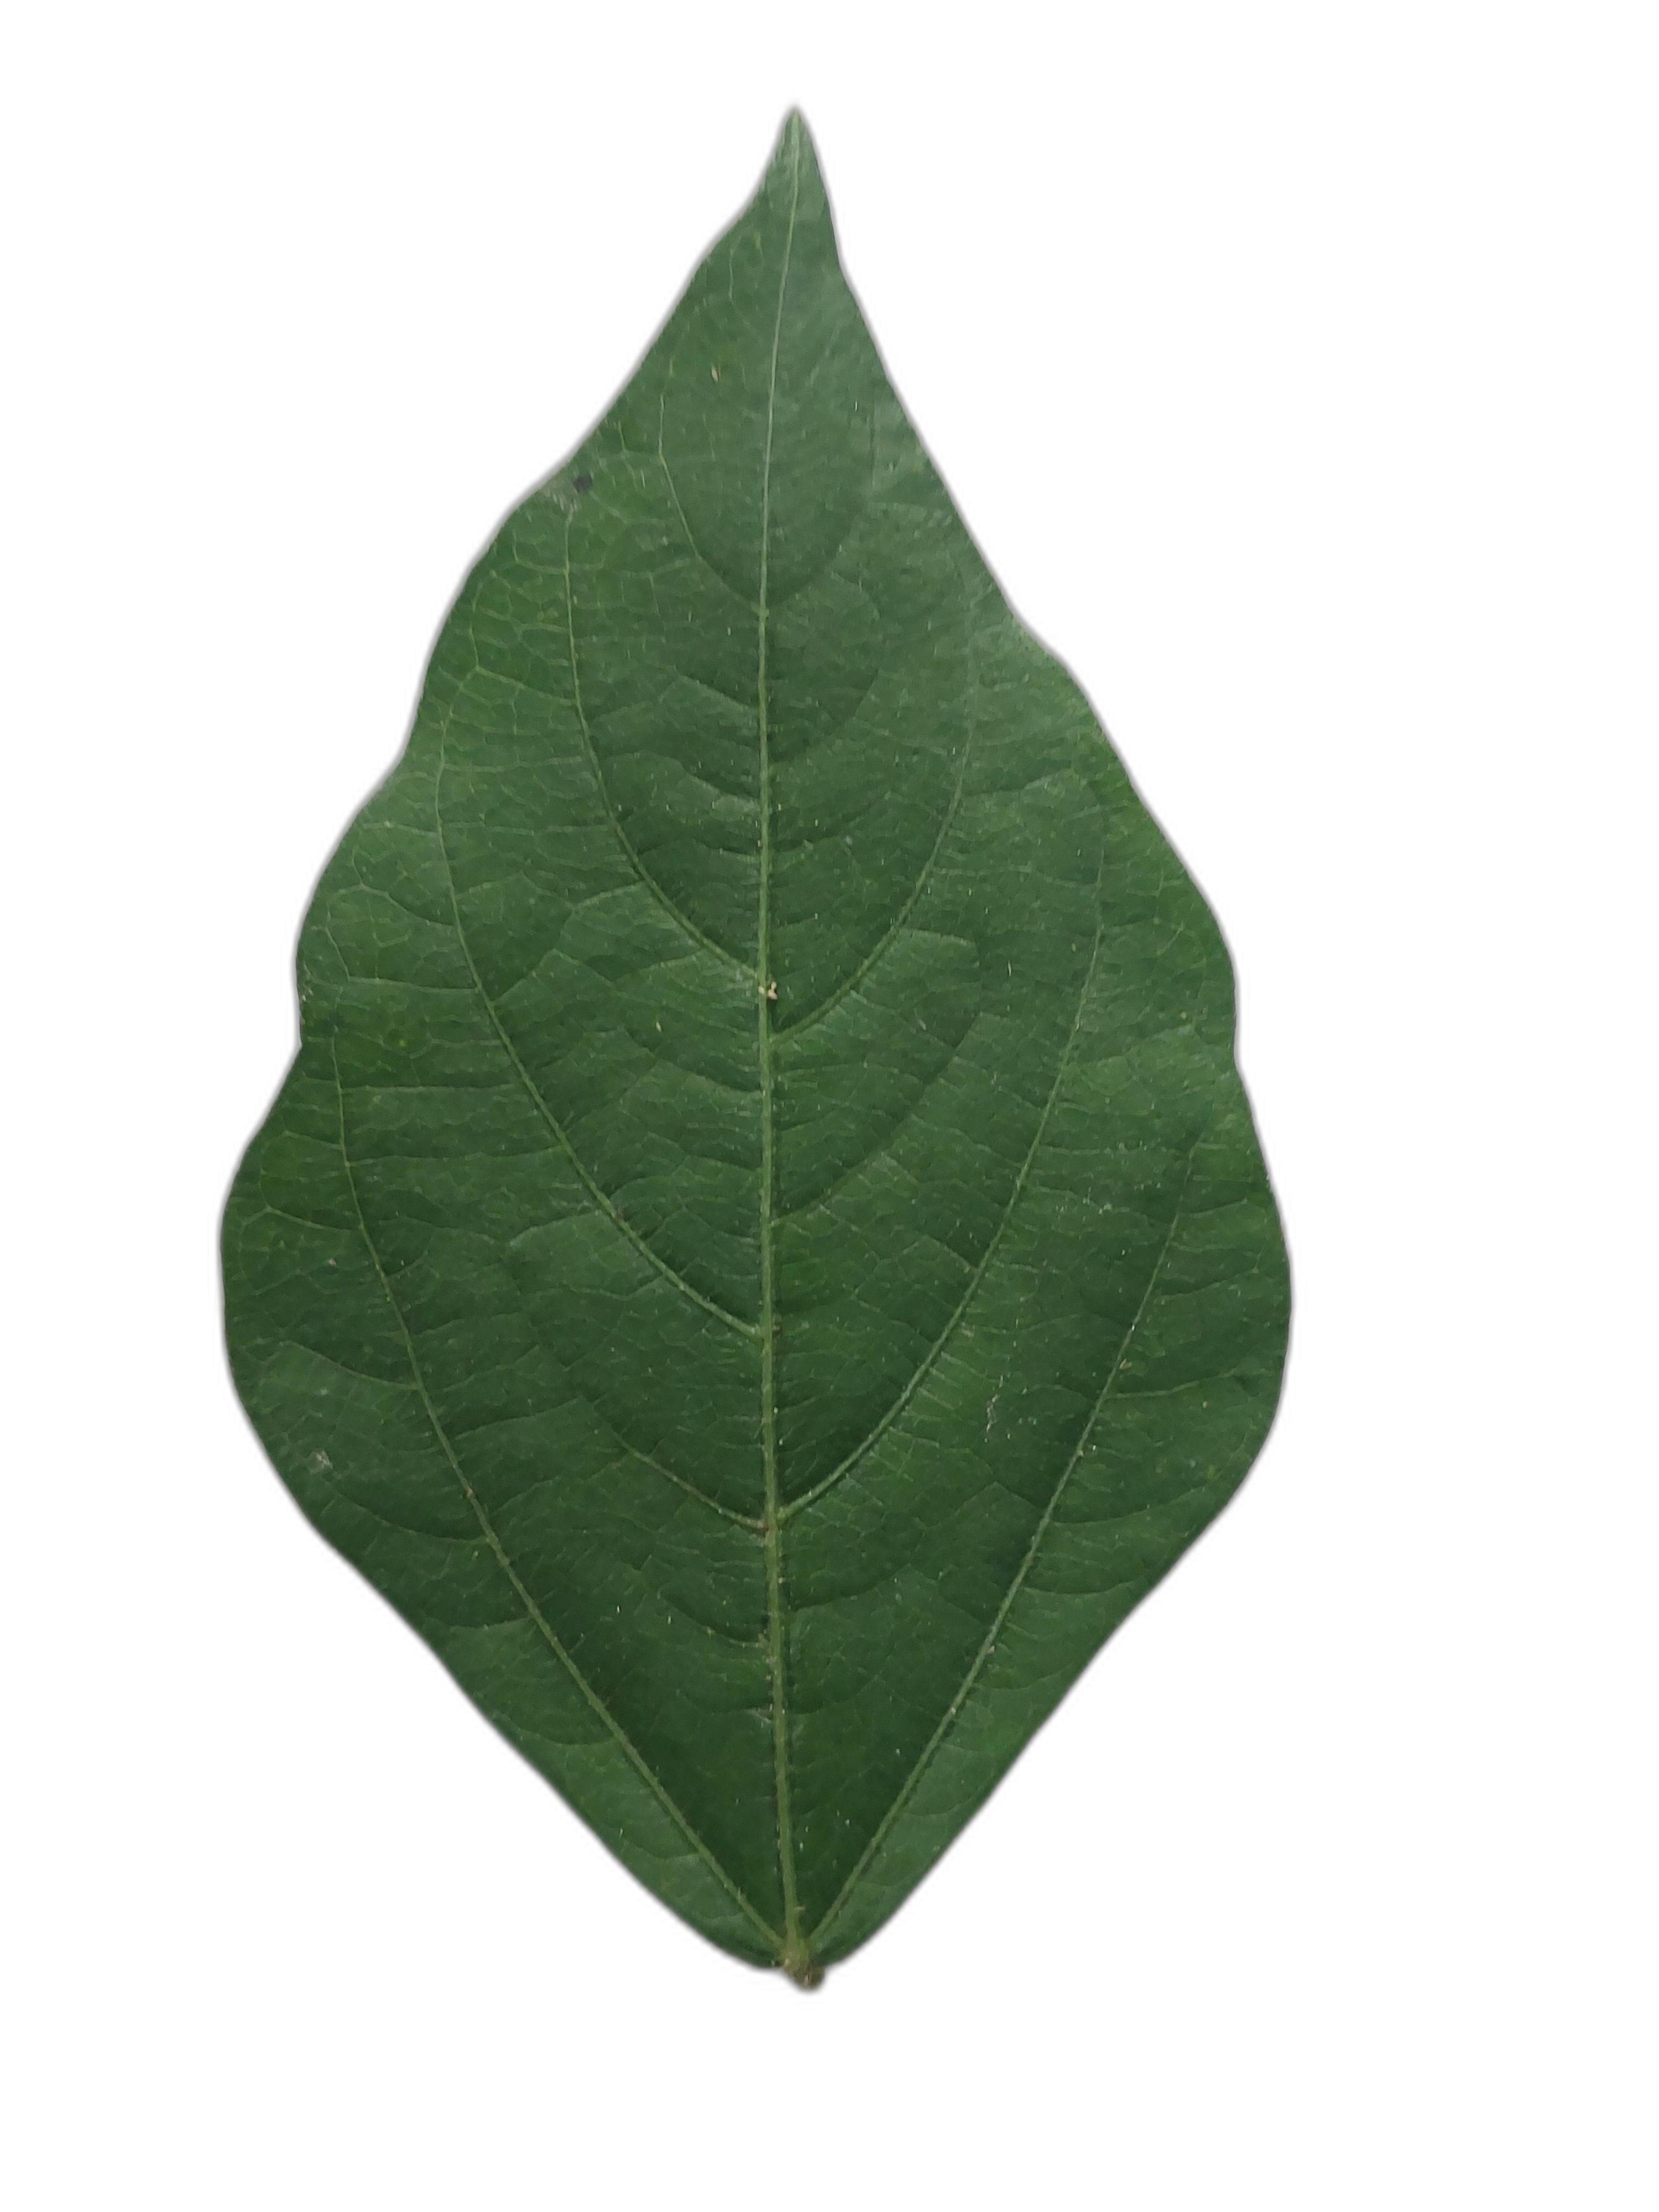
Label: Healthy